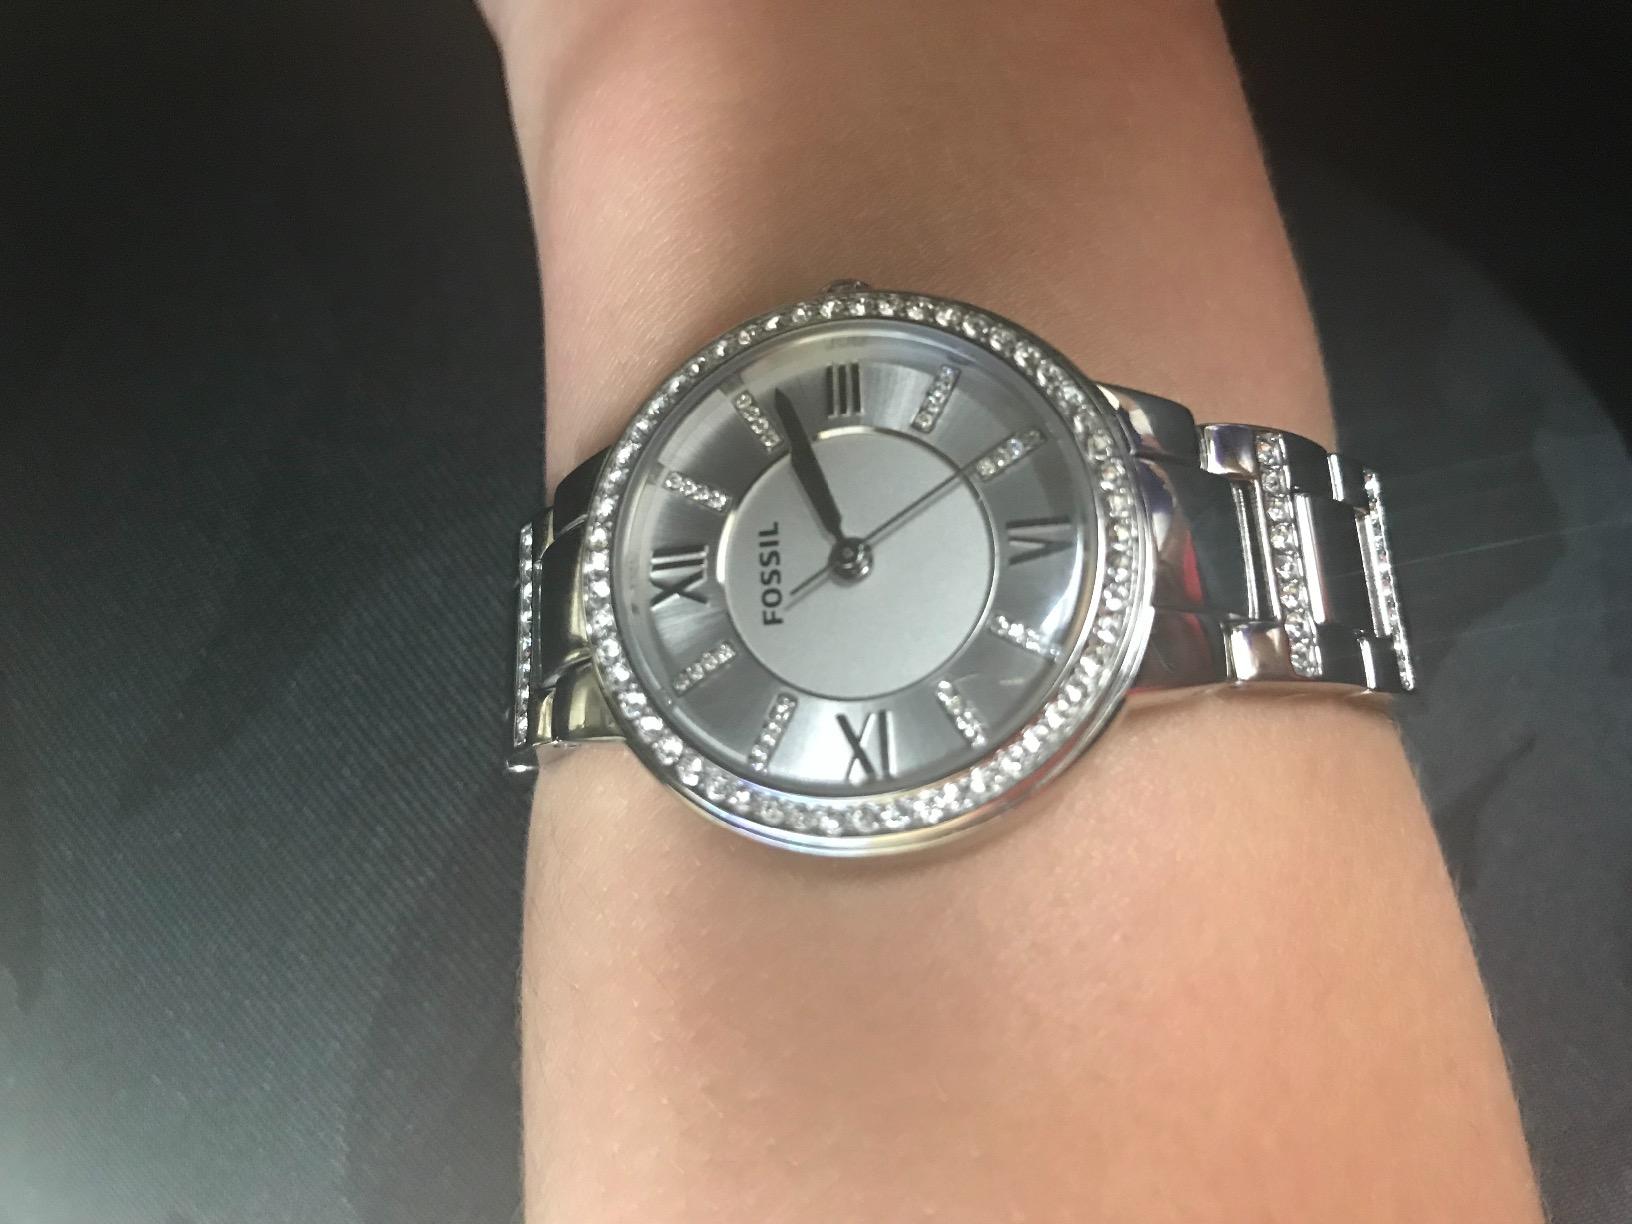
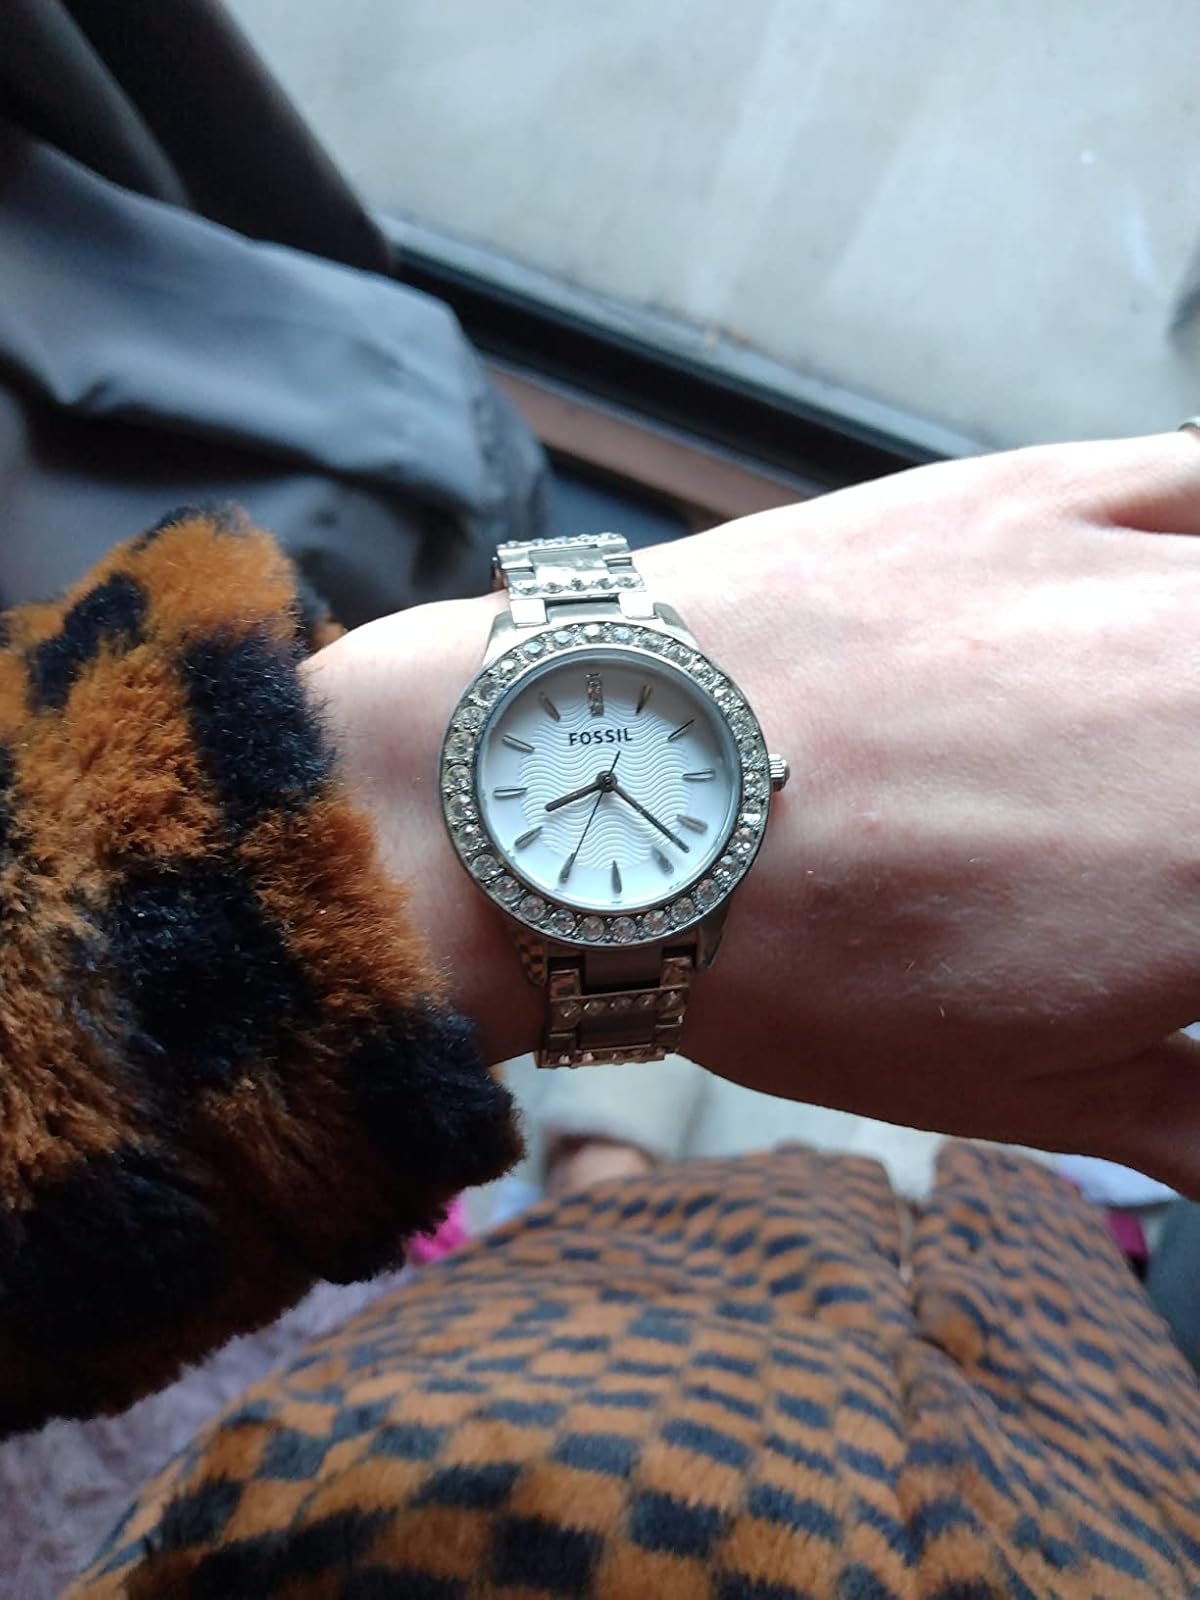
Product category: accessories_watch
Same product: no